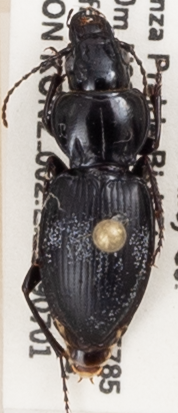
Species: Cyclotrachelus substriatus
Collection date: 2019-07-01
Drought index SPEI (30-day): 1.006
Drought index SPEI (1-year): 2.09
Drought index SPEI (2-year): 0.54